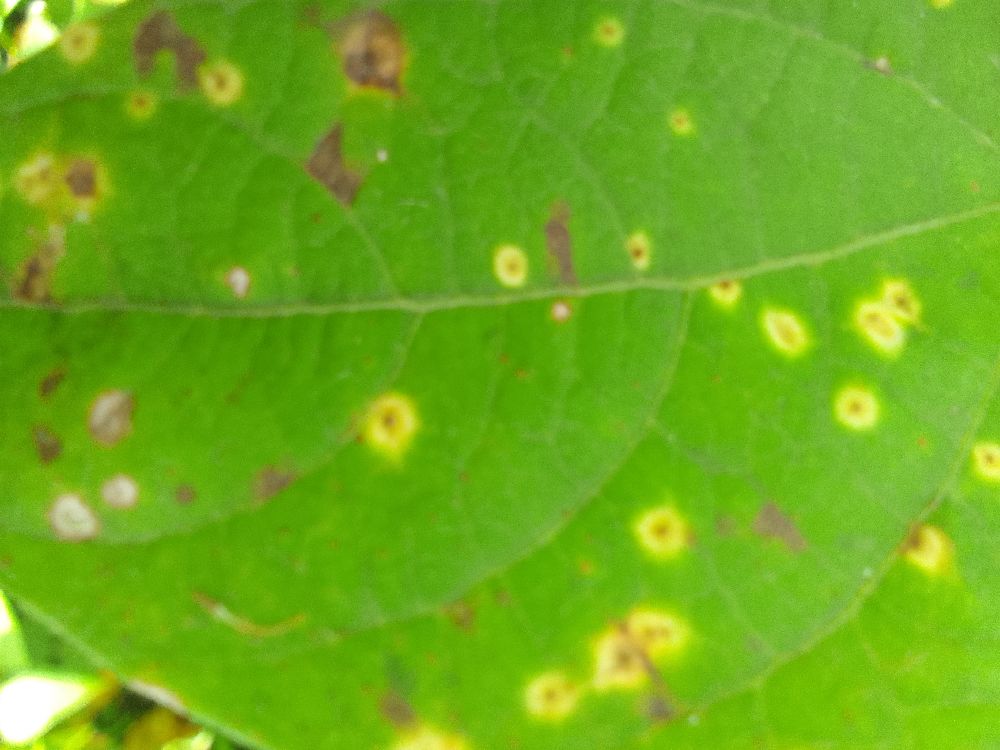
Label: rust